Saarschleife

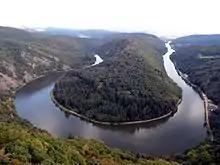
Saarschleife as viewed from the observation tower on the Treetop Walk Saarschleife

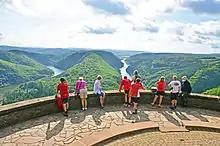
Visitor Terrace from the historic Cloef viewing area

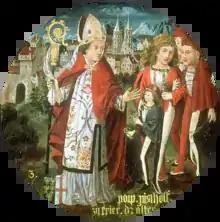
Archbishop Poppo von Babenberg (Babenberger Family Tree, Stiftsgalerie Klosterneuburg, Niederösterreich)

The Saarschleife, also known as the Great Bend in the Saar at Mettlach, is a water gap carved by the Saar River through a quartzite layer and today one of the most well-known tourist attractions of the Saarland.